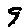
Label: 9